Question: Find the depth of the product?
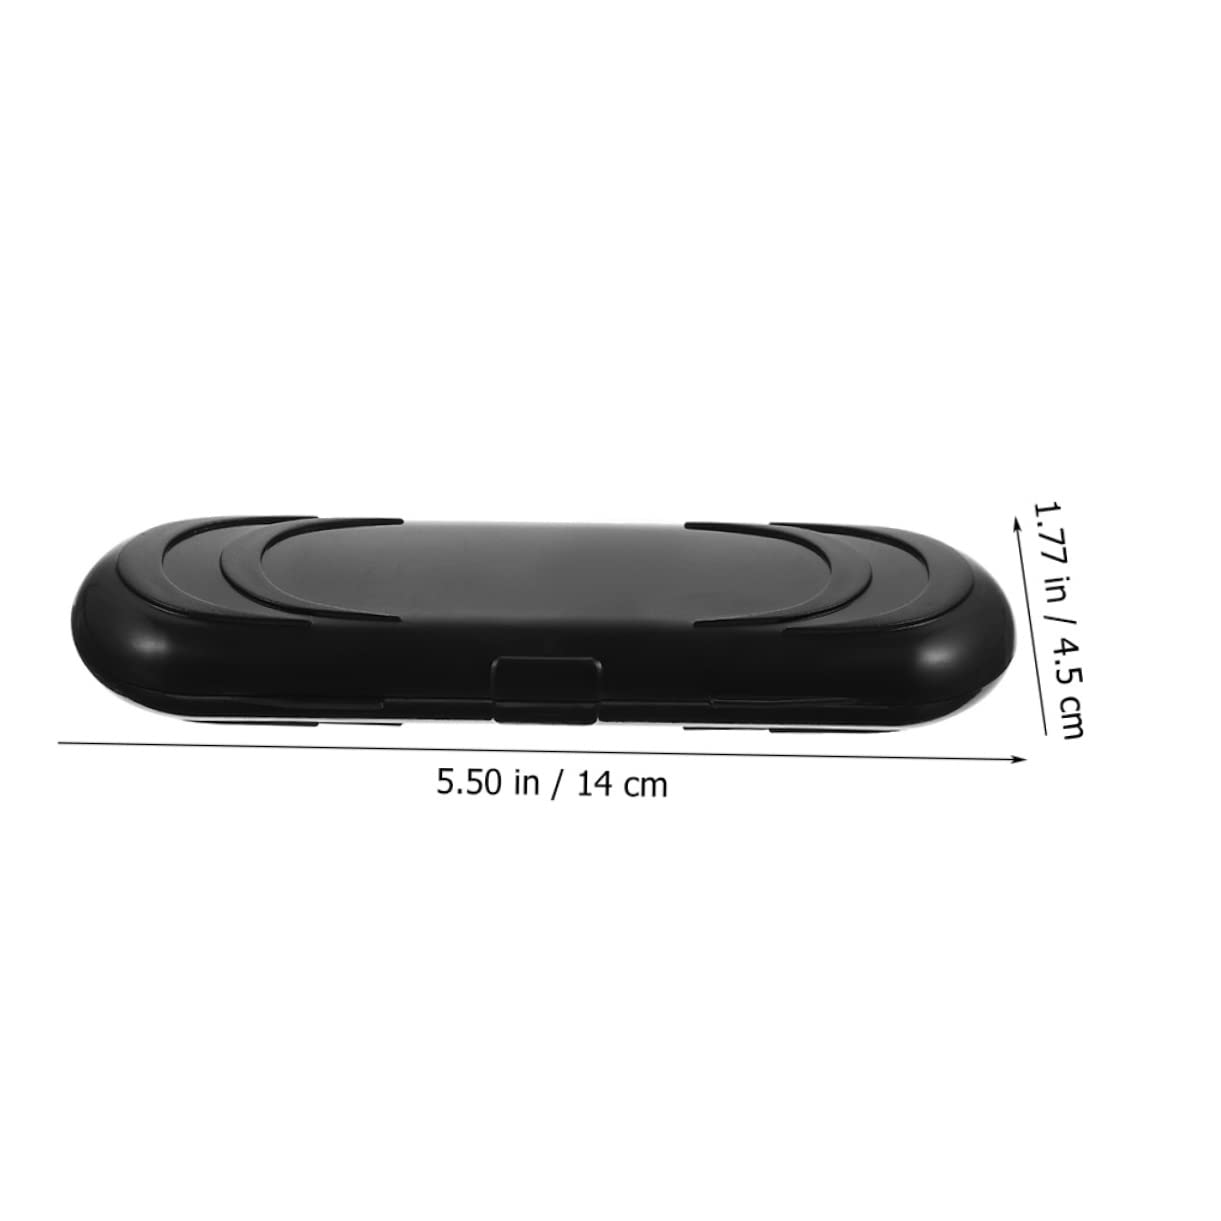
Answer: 5.5 inch